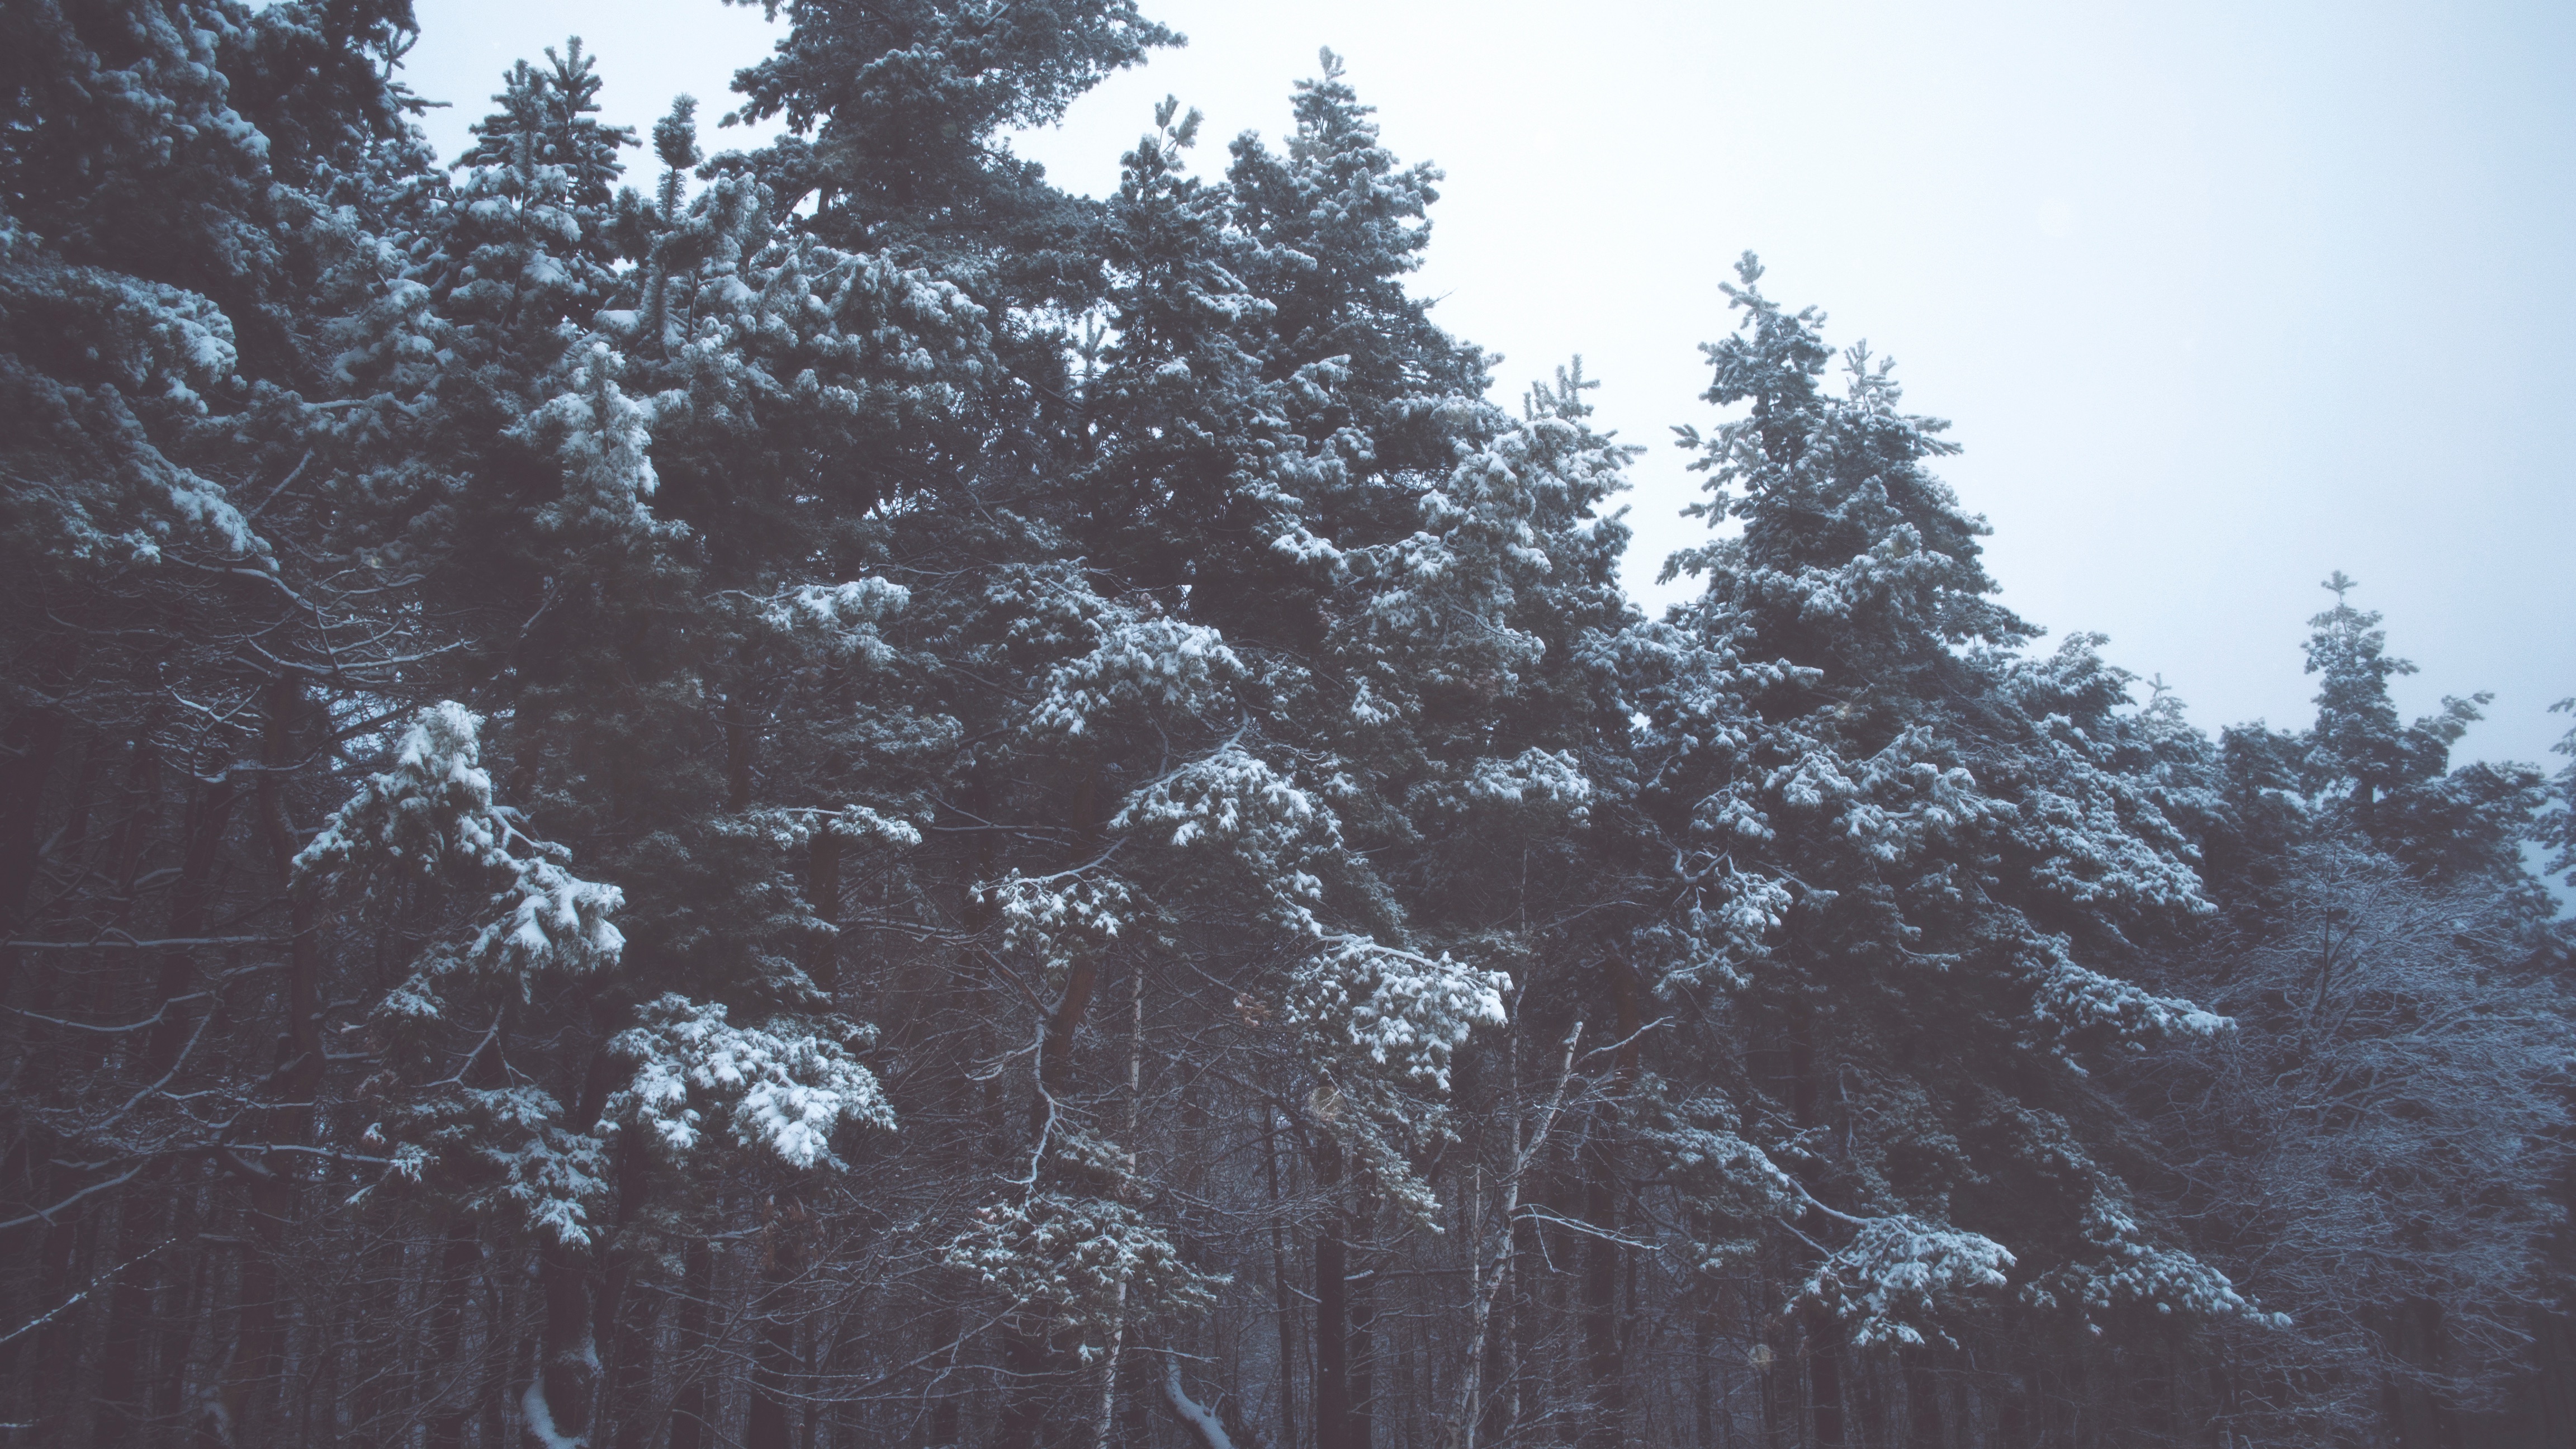
tree, nature, forest, branch, snow, winter, plant, sky, sunlight, leaf, frost, ice, weather, season, freezing, atmospheric phenomenon, woody plant